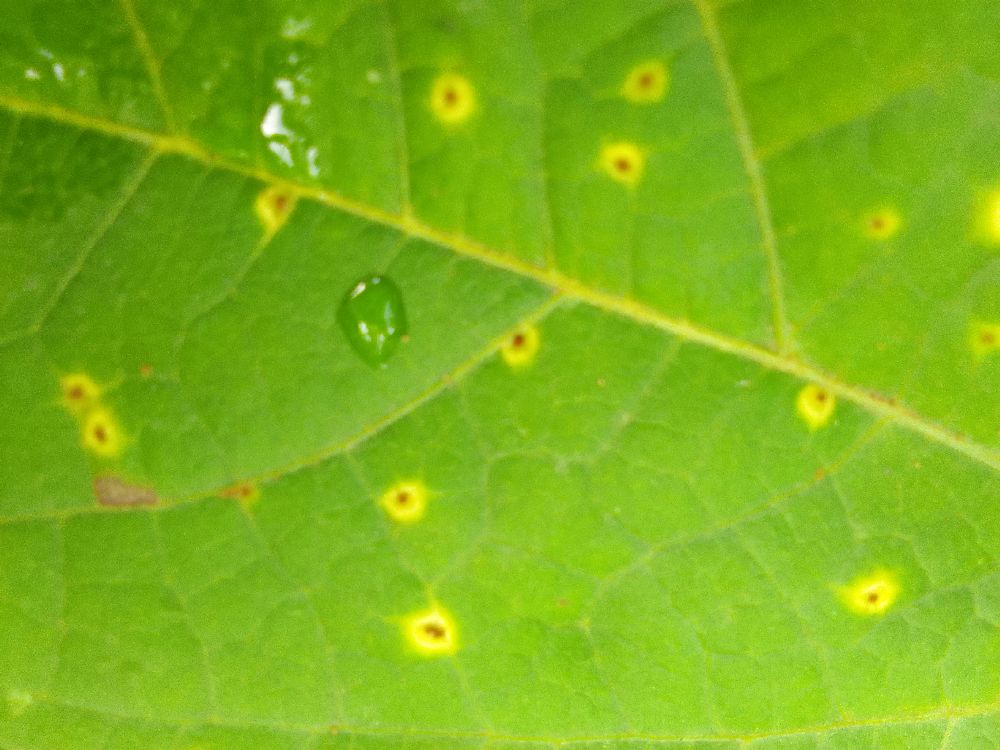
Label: rust